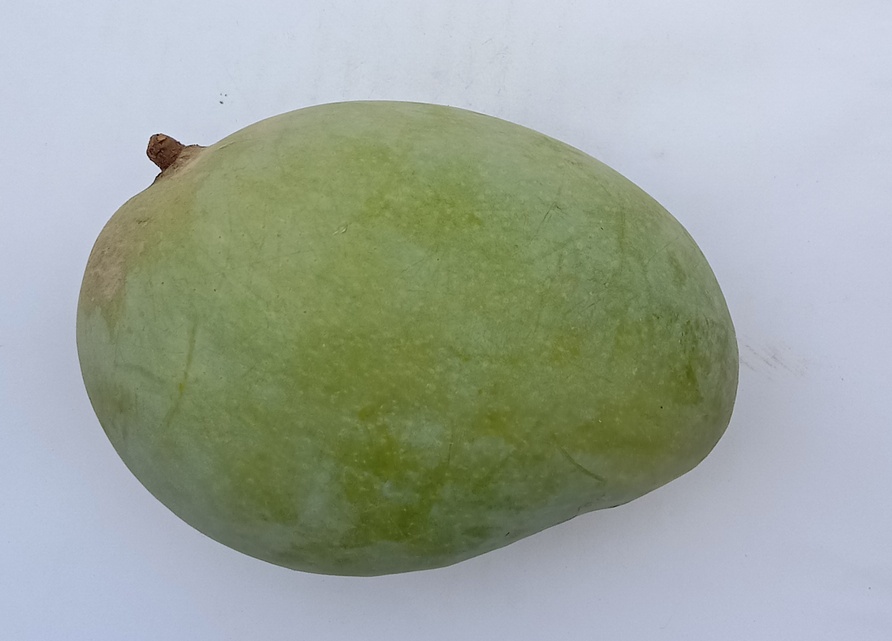
Mango variety: Fajri